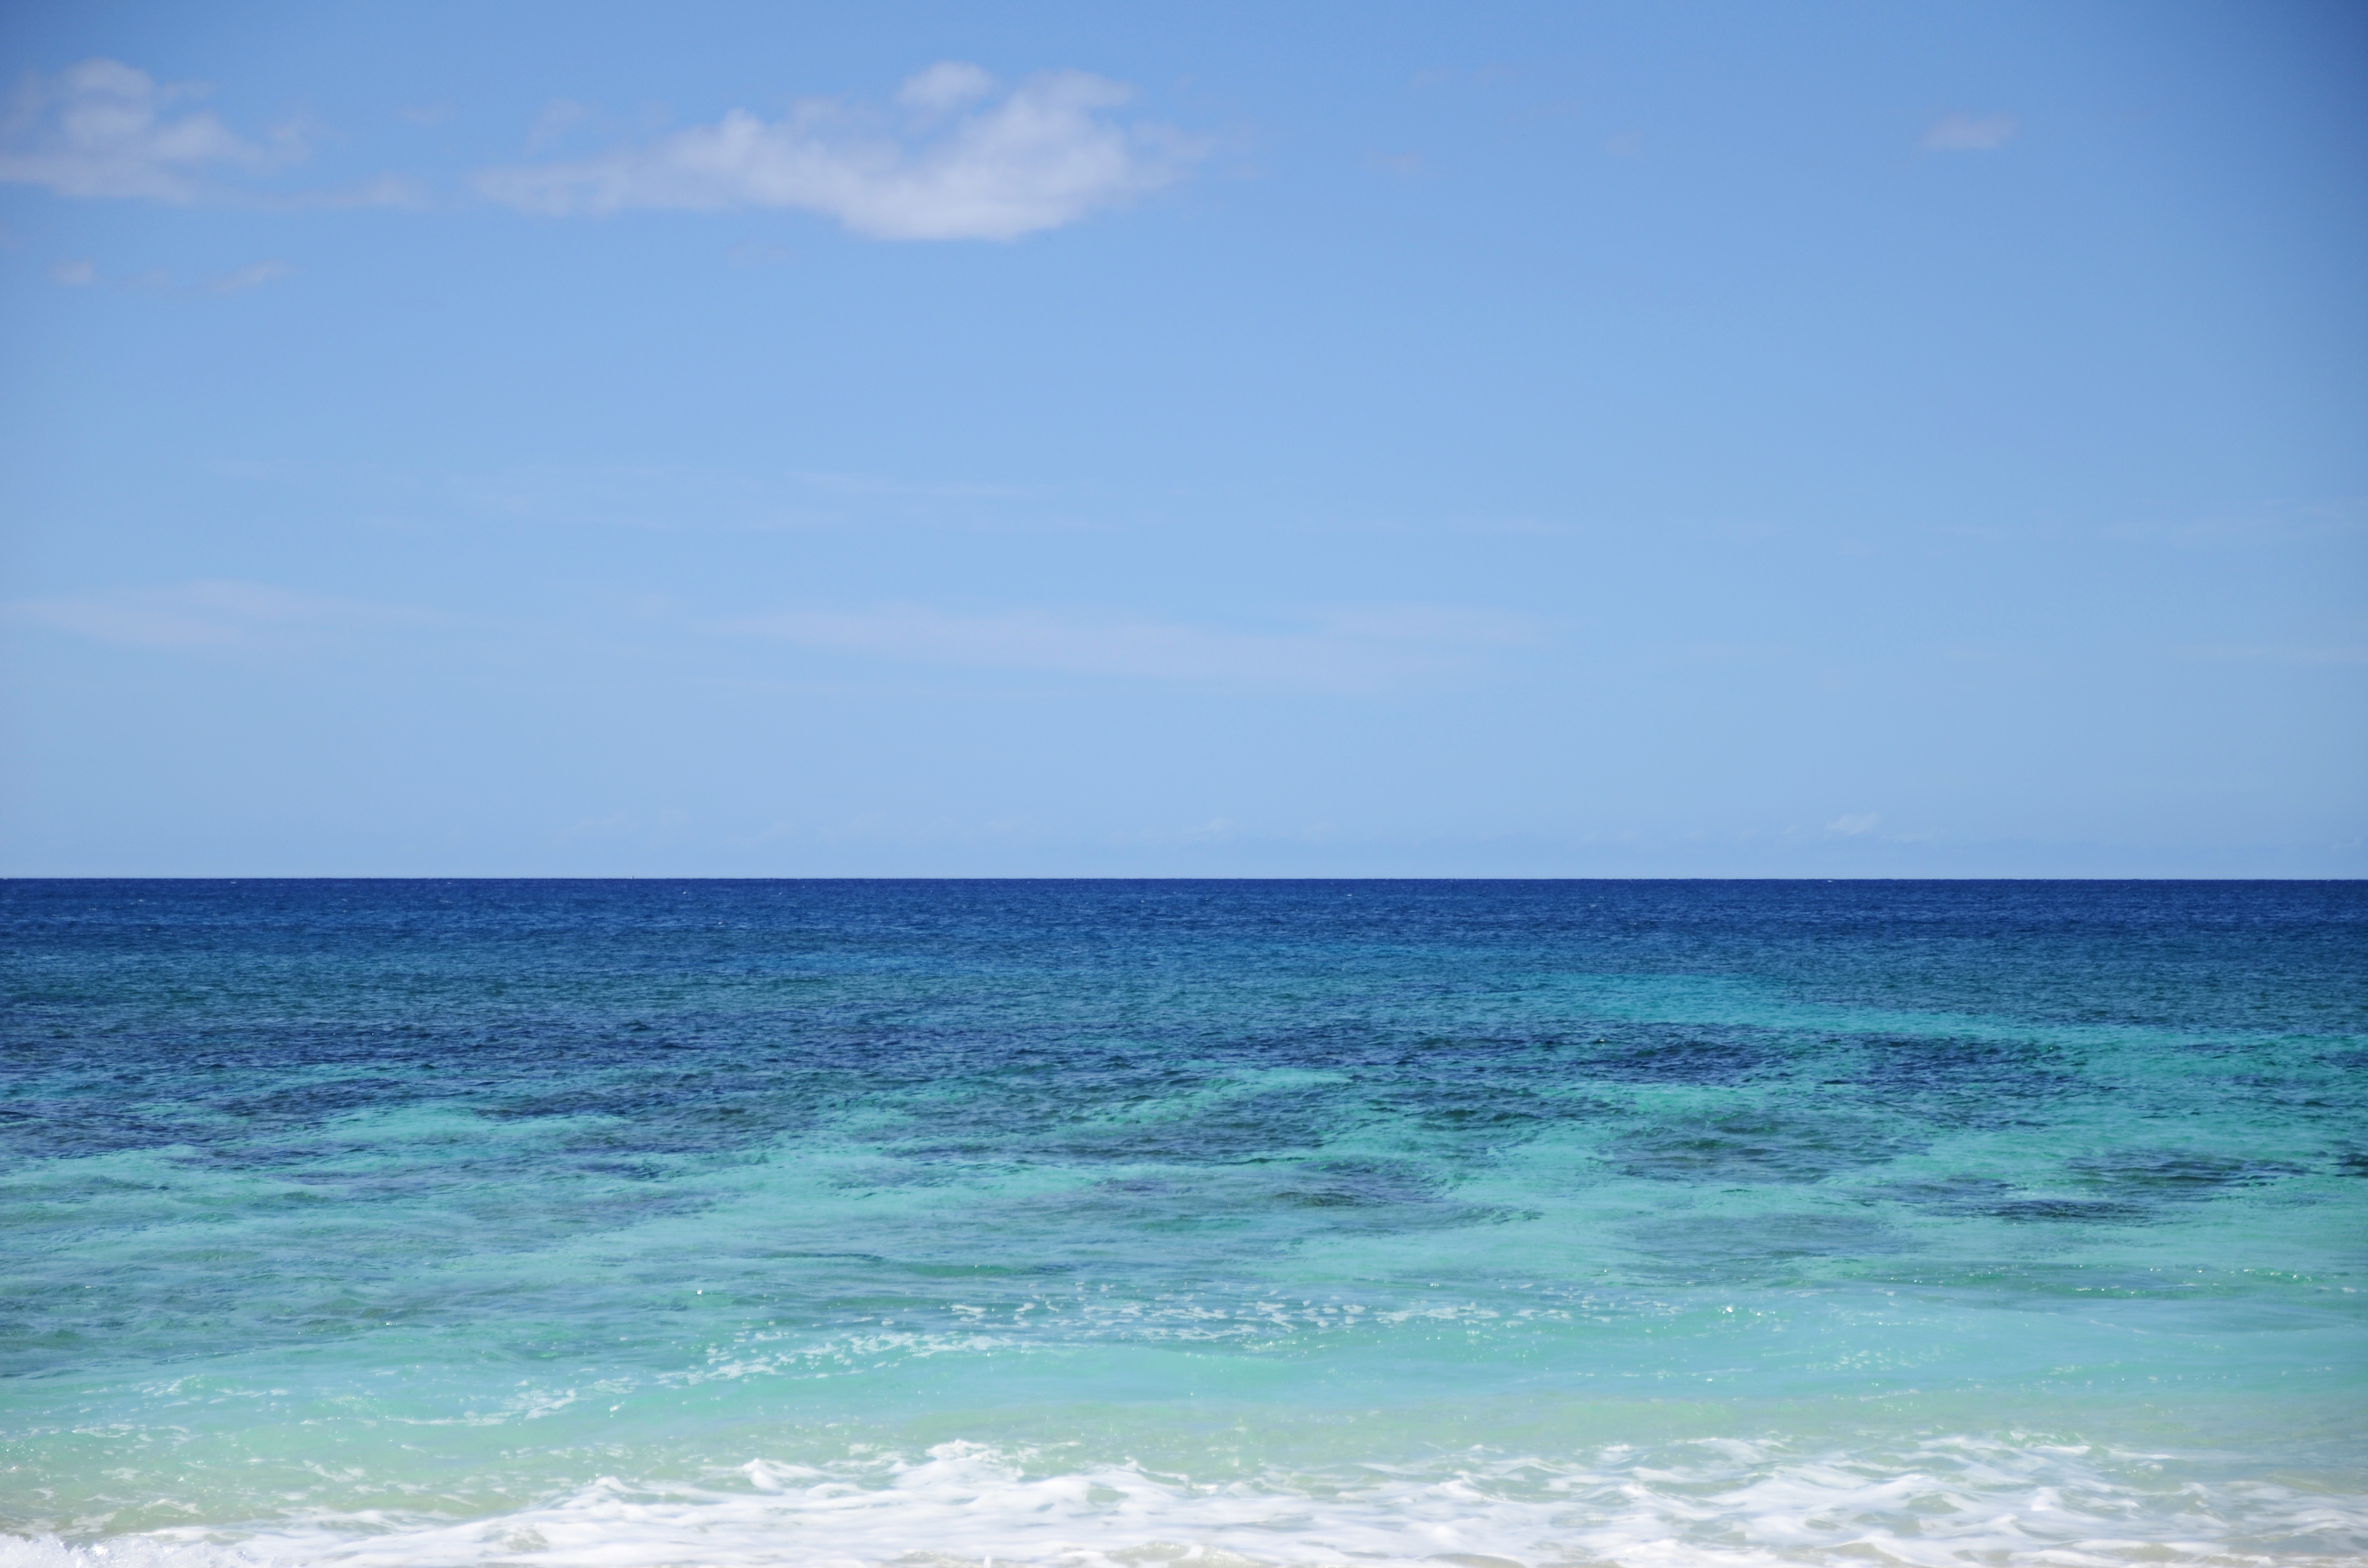
beach, sea, coast, ocean, horizon, sky, shore, wave, vacation, body of water, caribbean, cape, wind wave